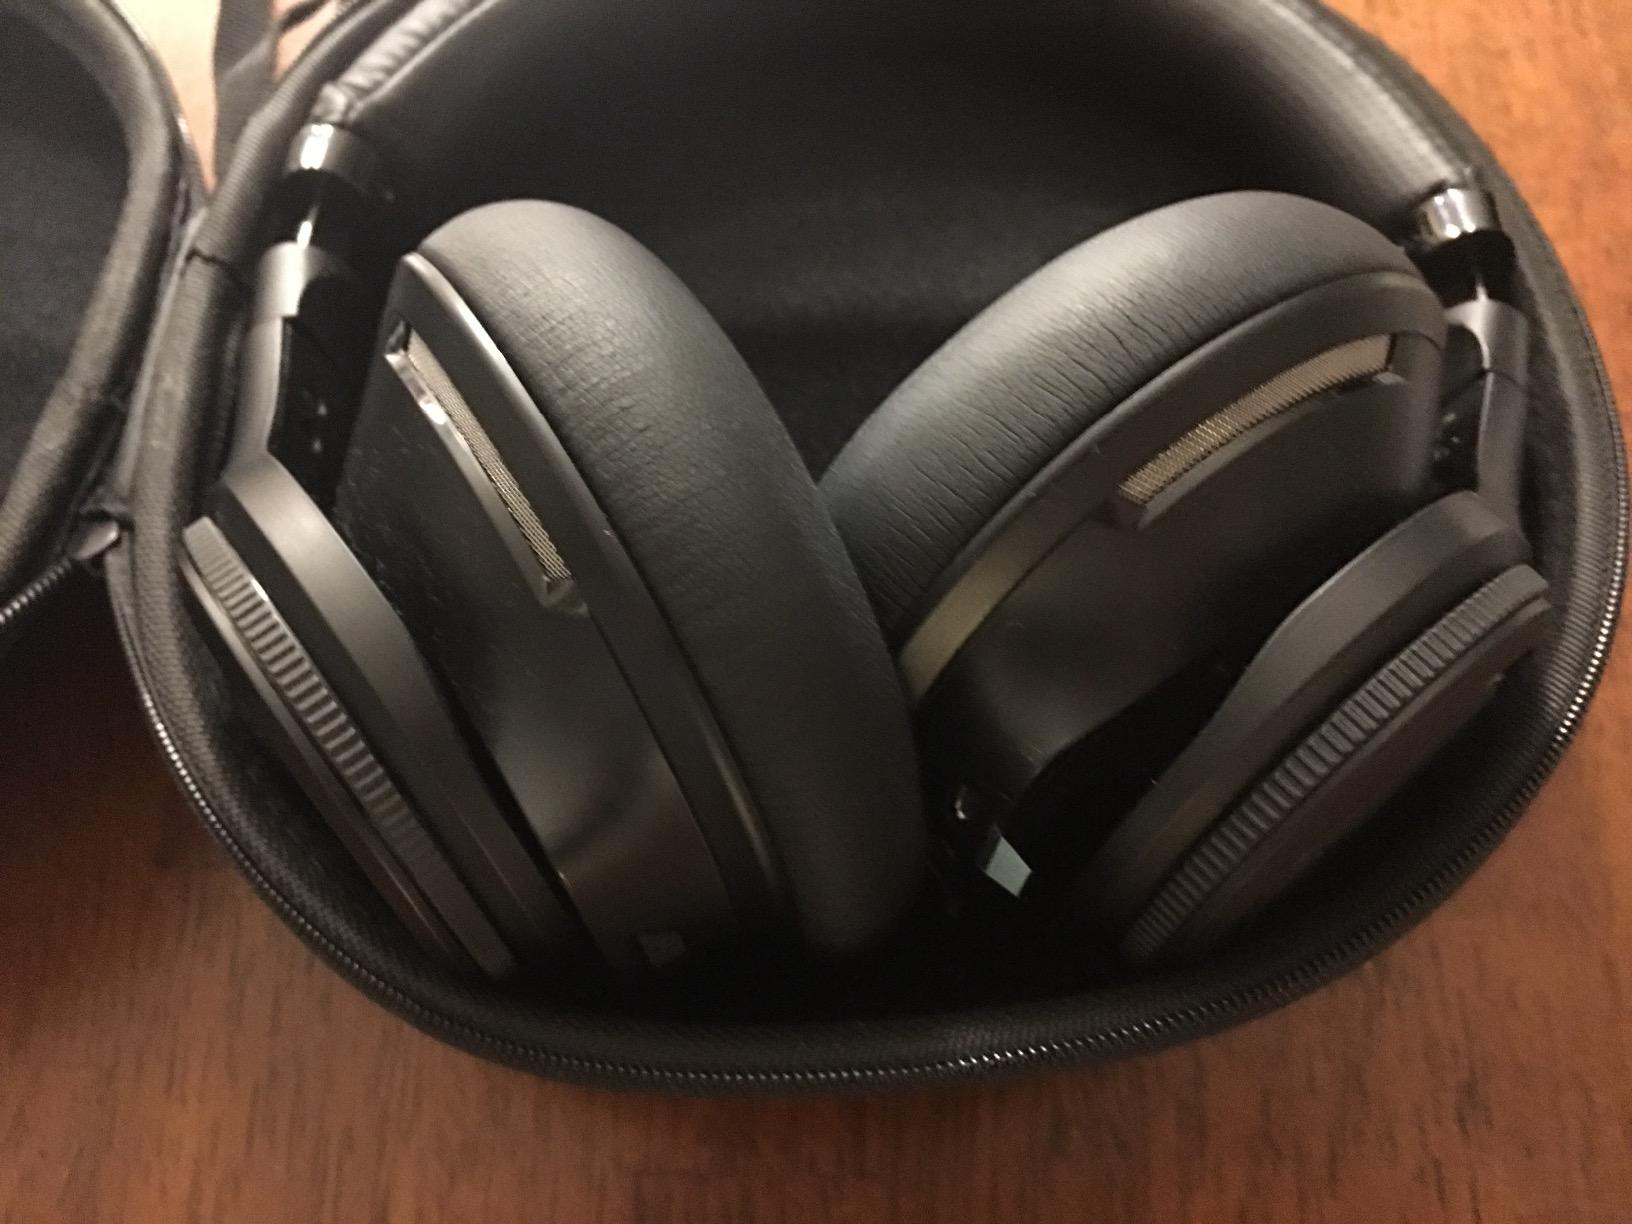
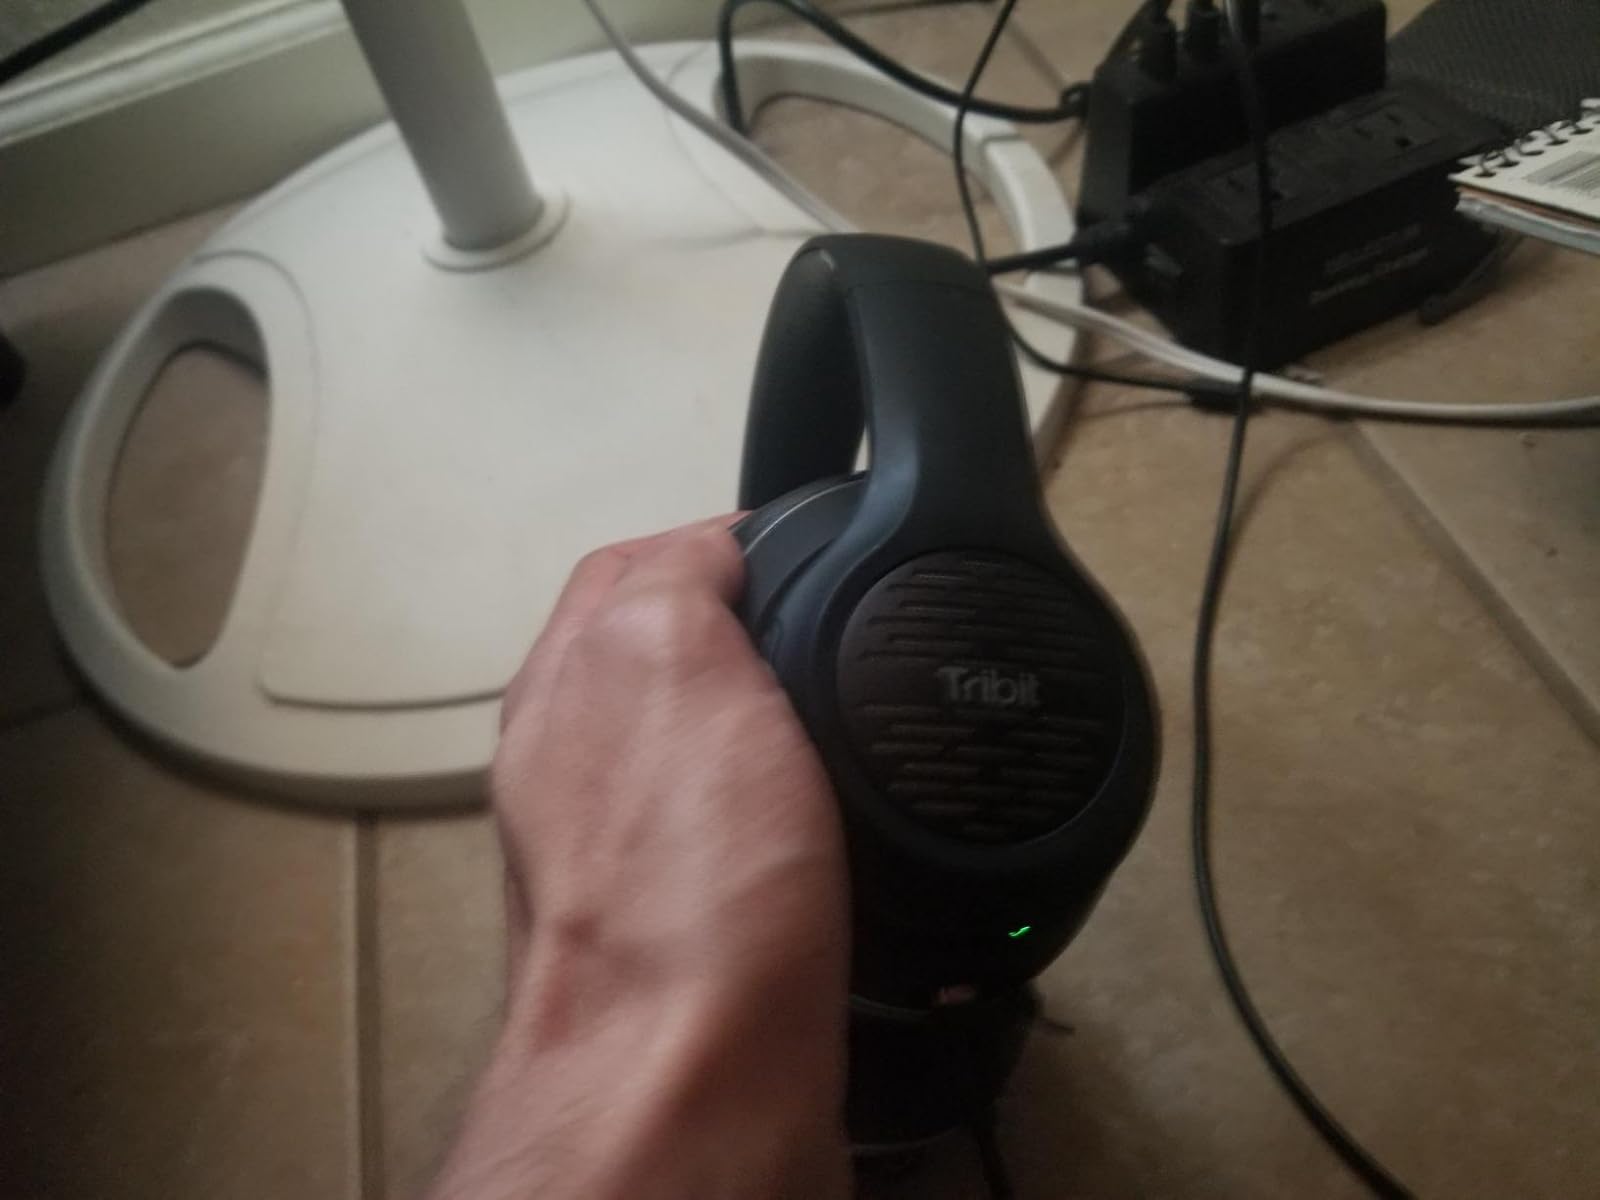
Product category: headphones
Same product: no